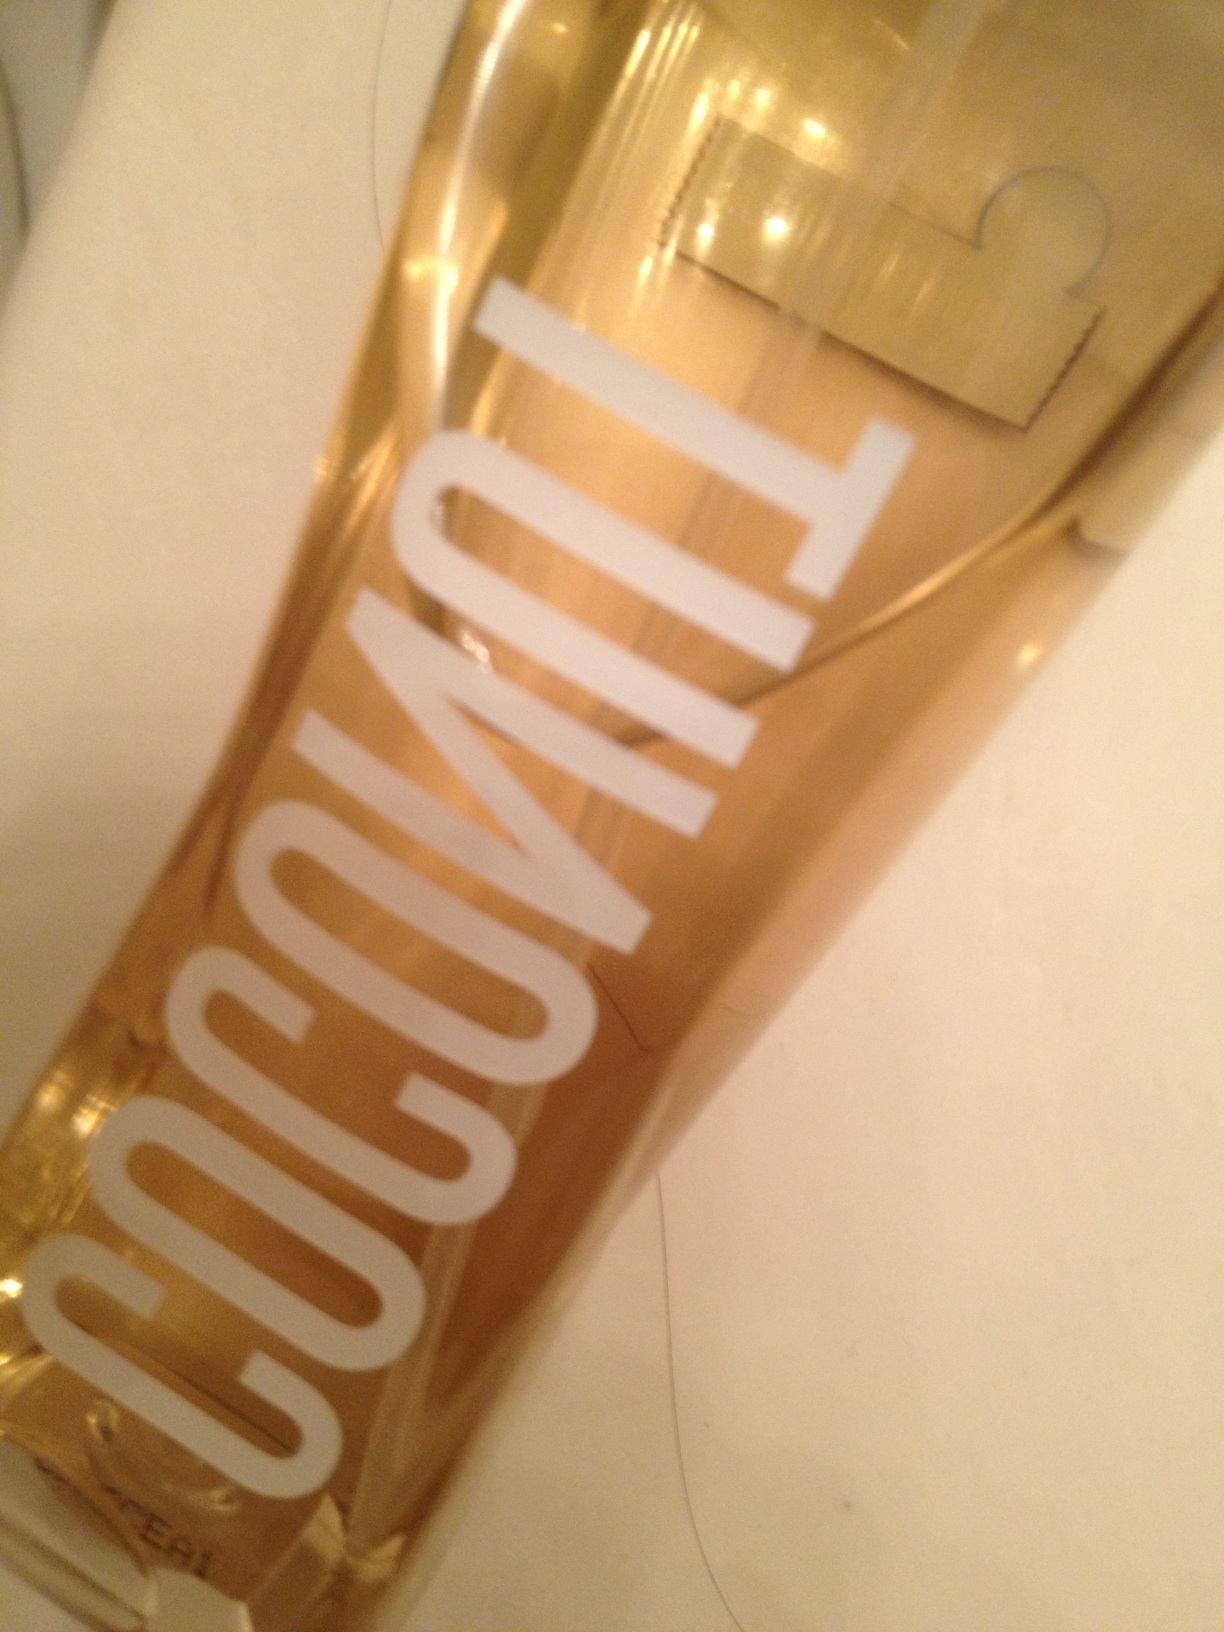Question: What is the name of this body spray?
Answer: coconut